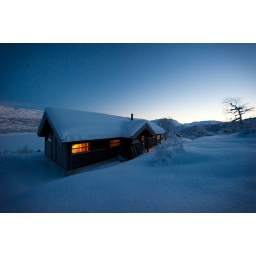
Photographing my brother's mountain cabin in the blue hour.